Alwyn Cashe

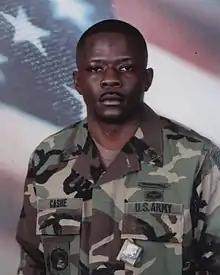

Alwyn Crendall Cashe (July 13, 1970 – November 8, 2005) was a United States Army senior non-commissioned officer who was posthumously awarded the Medal of Honor for heroism in Iraq. On November 10, 2020, the United States Congress voted to upgrade Cashe's initially awarded Silver Star to the Medal of Honor. On December 16, 2021, more than 16 years after his death at age 35, Cashe's widow, Tamara, accepted the Medal of Honor from President Joe Biden at a ceremony commemorating the actions of Cashe and two fellow soldiers for their acts in separate battles.